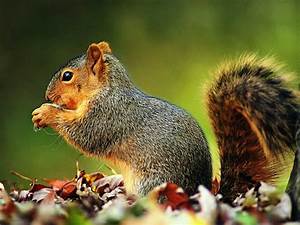
Label: scoiattolo